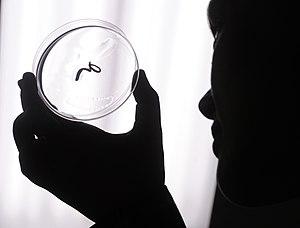
L'entomologie est la branche de la zoologie dont l'objet est l'étude des insectes.